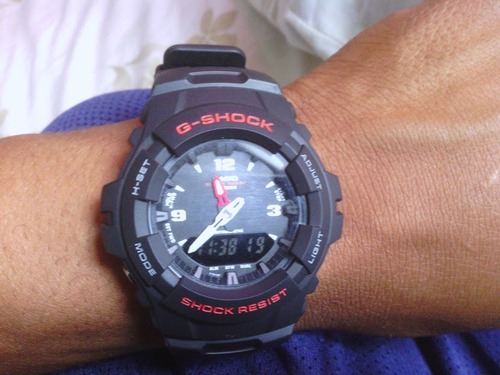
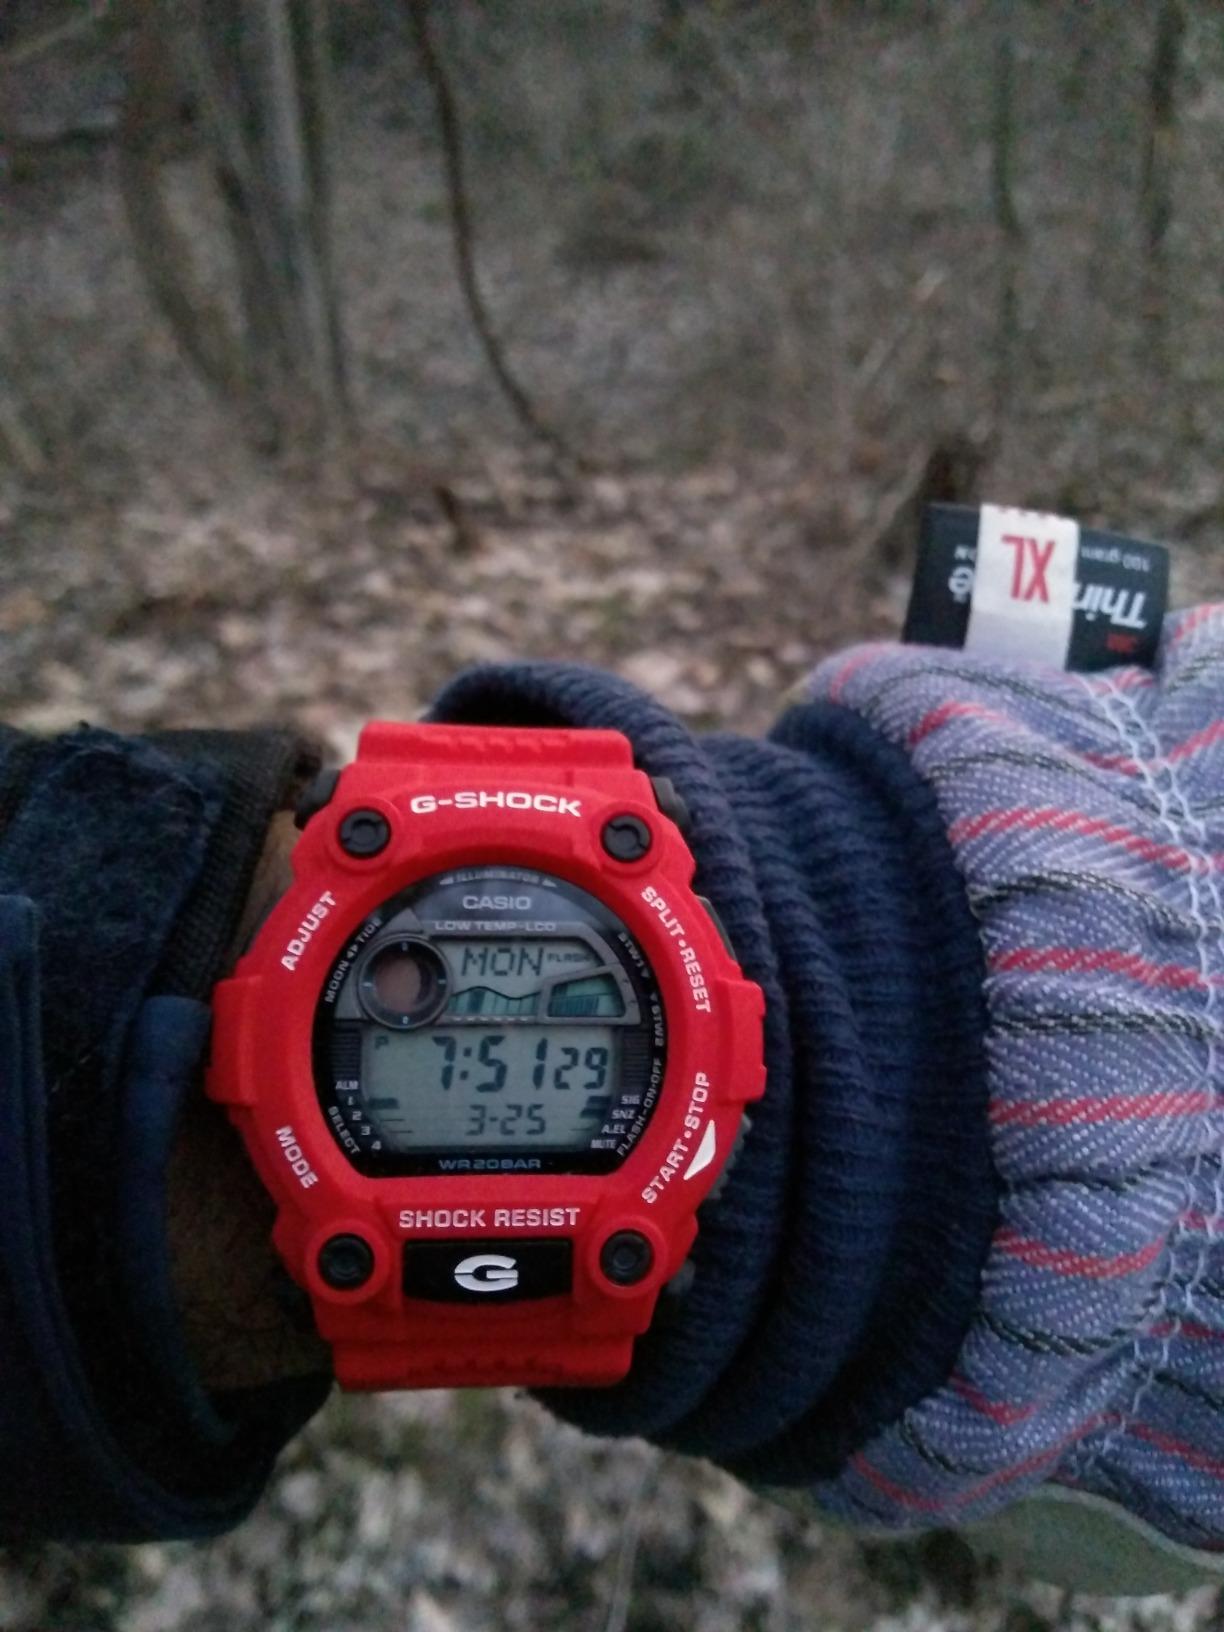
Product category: accessories_watch
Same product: no